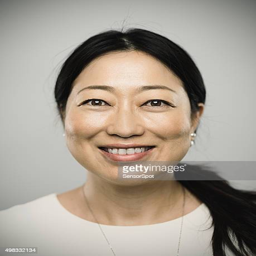
portrait of a young japanese woman with happy smile